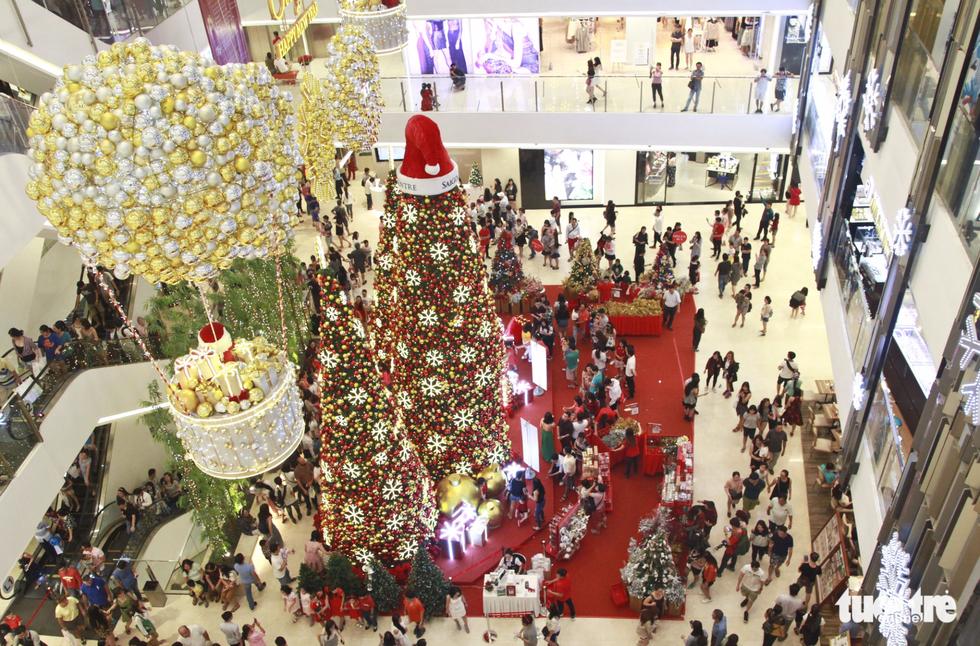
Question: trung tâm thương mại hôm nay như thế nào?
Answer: rất đông đúc